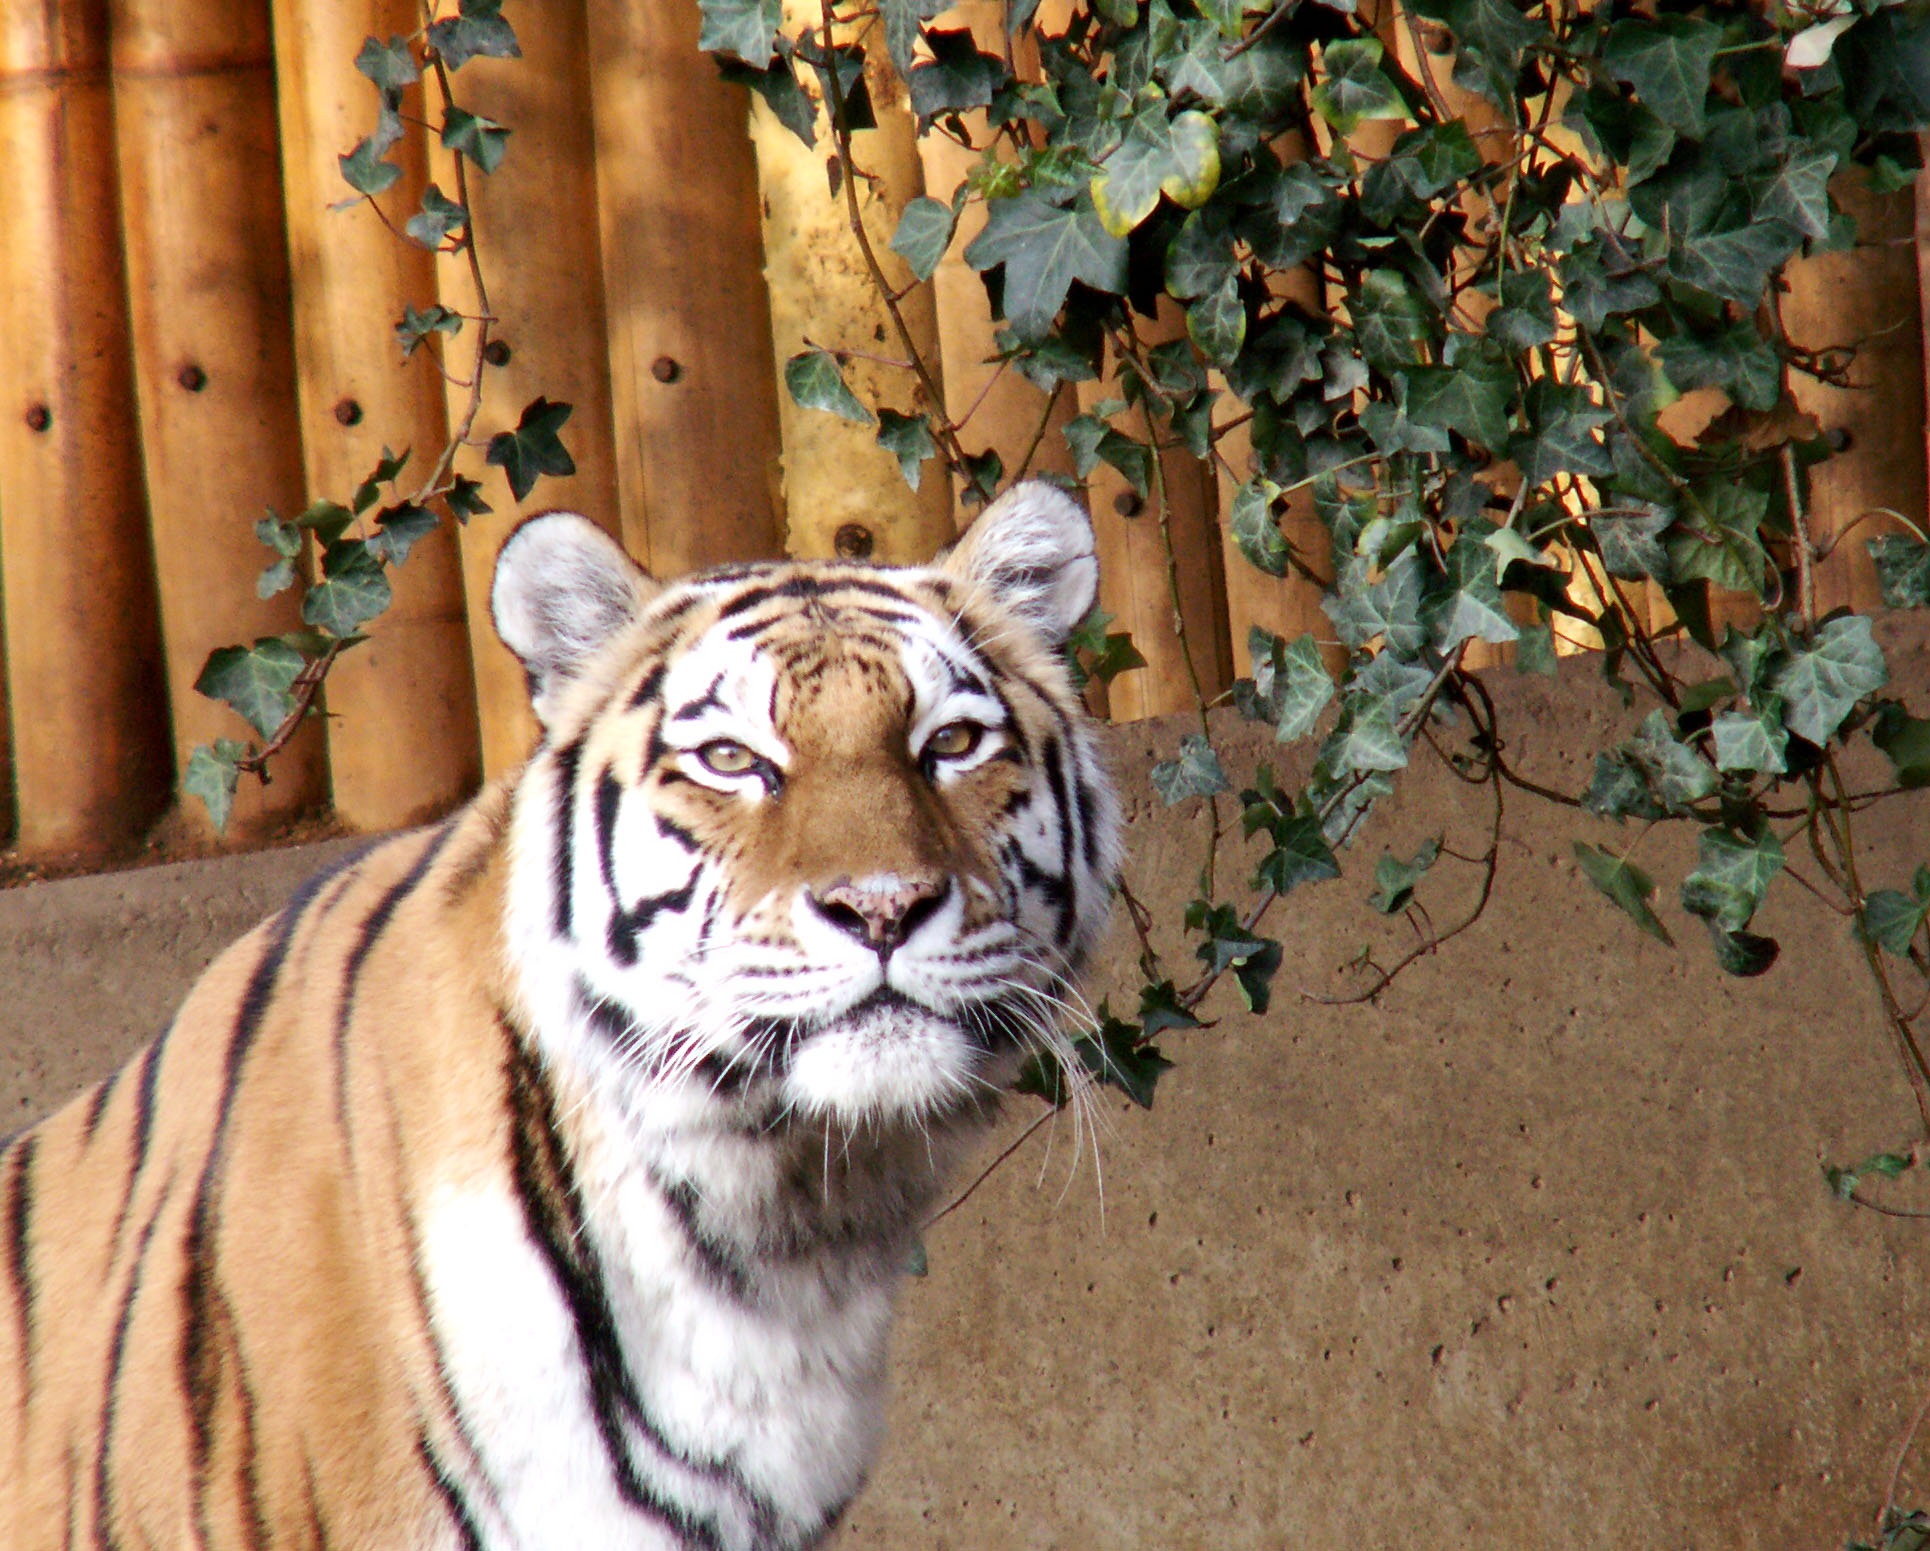
nature, wildlife, zoo, mammal, fauna, tiger, animals, big cats, cat like mammal